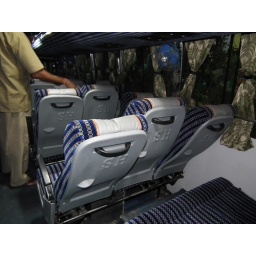
The revolutionary concept in bus building - 2*3 push back seats in Prasad AC coach, Ernakulam-Kannur LSFP